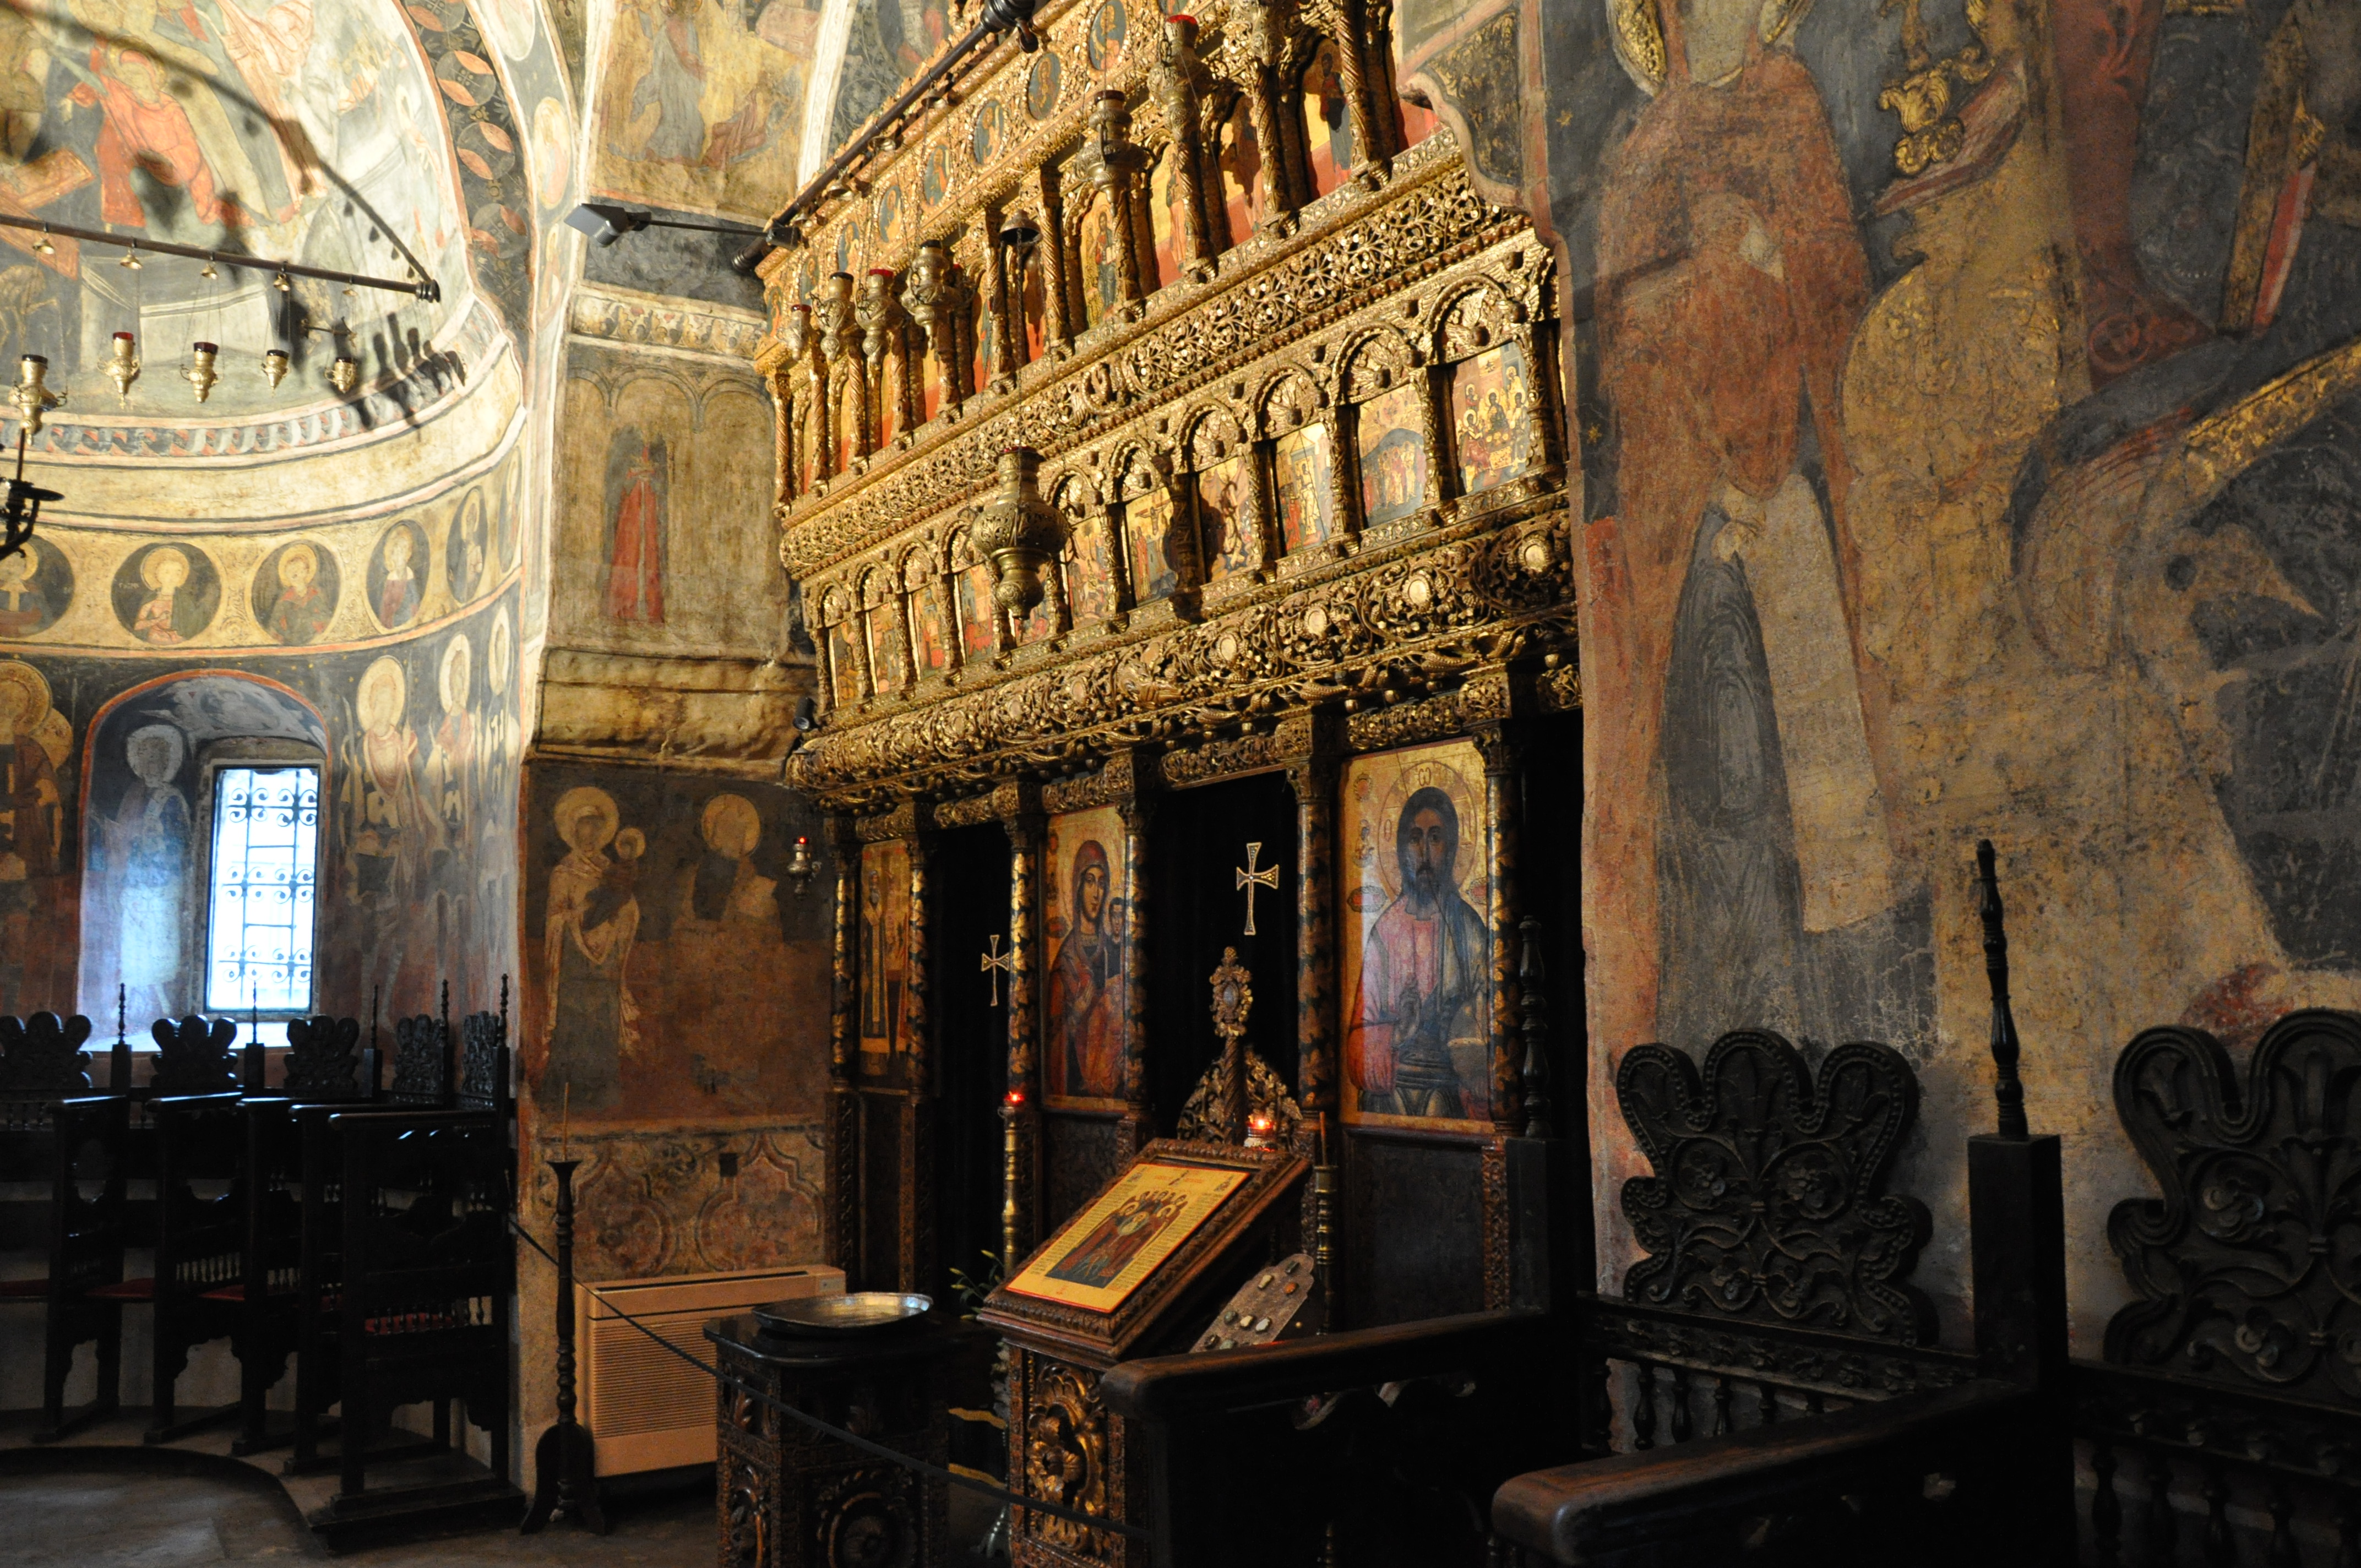
architecture, photography, building, palace, monument, photo, europe, religion, church, cathedral, christian, place of worship, photos, religious, free, de, monastery, churches, synagogue, fotografie, christianity, romana, orthodox, eastern, romania, bucharest, convent, bor, biserica, arhitectura, orthodoxy, romanian, ortodoxa, patrimoniu, ortodox, manastirea, manastire, ortodoxia, ortodoxie, ecclesiastical, bisericeasc, cladire, edificiu, bucuresti, centrulvechi, lipscani, lmibiiaa19464, stavro, stavropoleos, brancovenesc, 1724, cre tinism, cre tin, ancient history